Shunkan

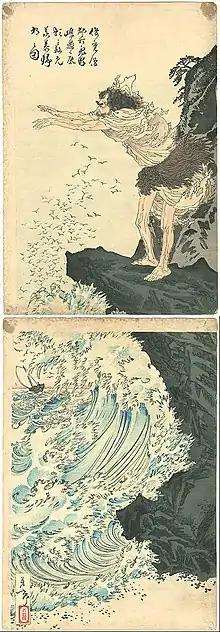
Shunkan depicted on an 1887 vertical diptych.

was a Japanese monk who, after taking part in the Shishigatani plot to overthrow Taira no Kiyomori, was exiled along with two others to Kikai-ga-shima. His story is featured in the "Heike monogatari", and in a number of traditional derivative works, including the Noh play "Shunkan" and "jōruri" play "Heike Nyogo-ga-shima". Twentieth century authors Kan Kikuchi and Ryūnosuke Akutagawa also produced works entitled "Shunkan".